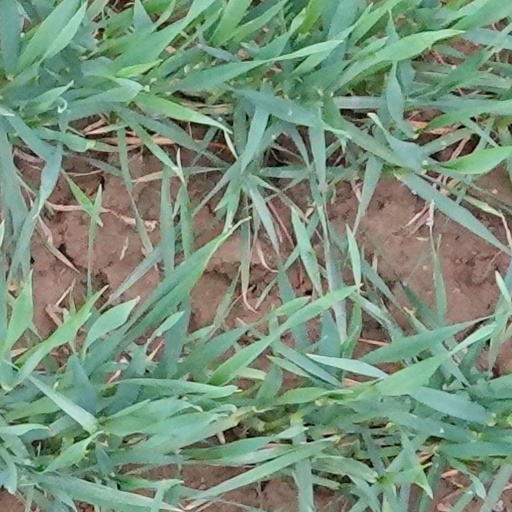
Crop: wheat